Attore North

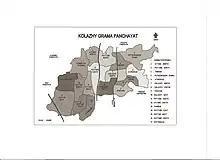
Kolazhy Grama Panchayath Wards

Present day Attore North, in ancient times, was then part of Vijayapuram "pravrithi" in Trichur "taluq" and known as Attore "desam".